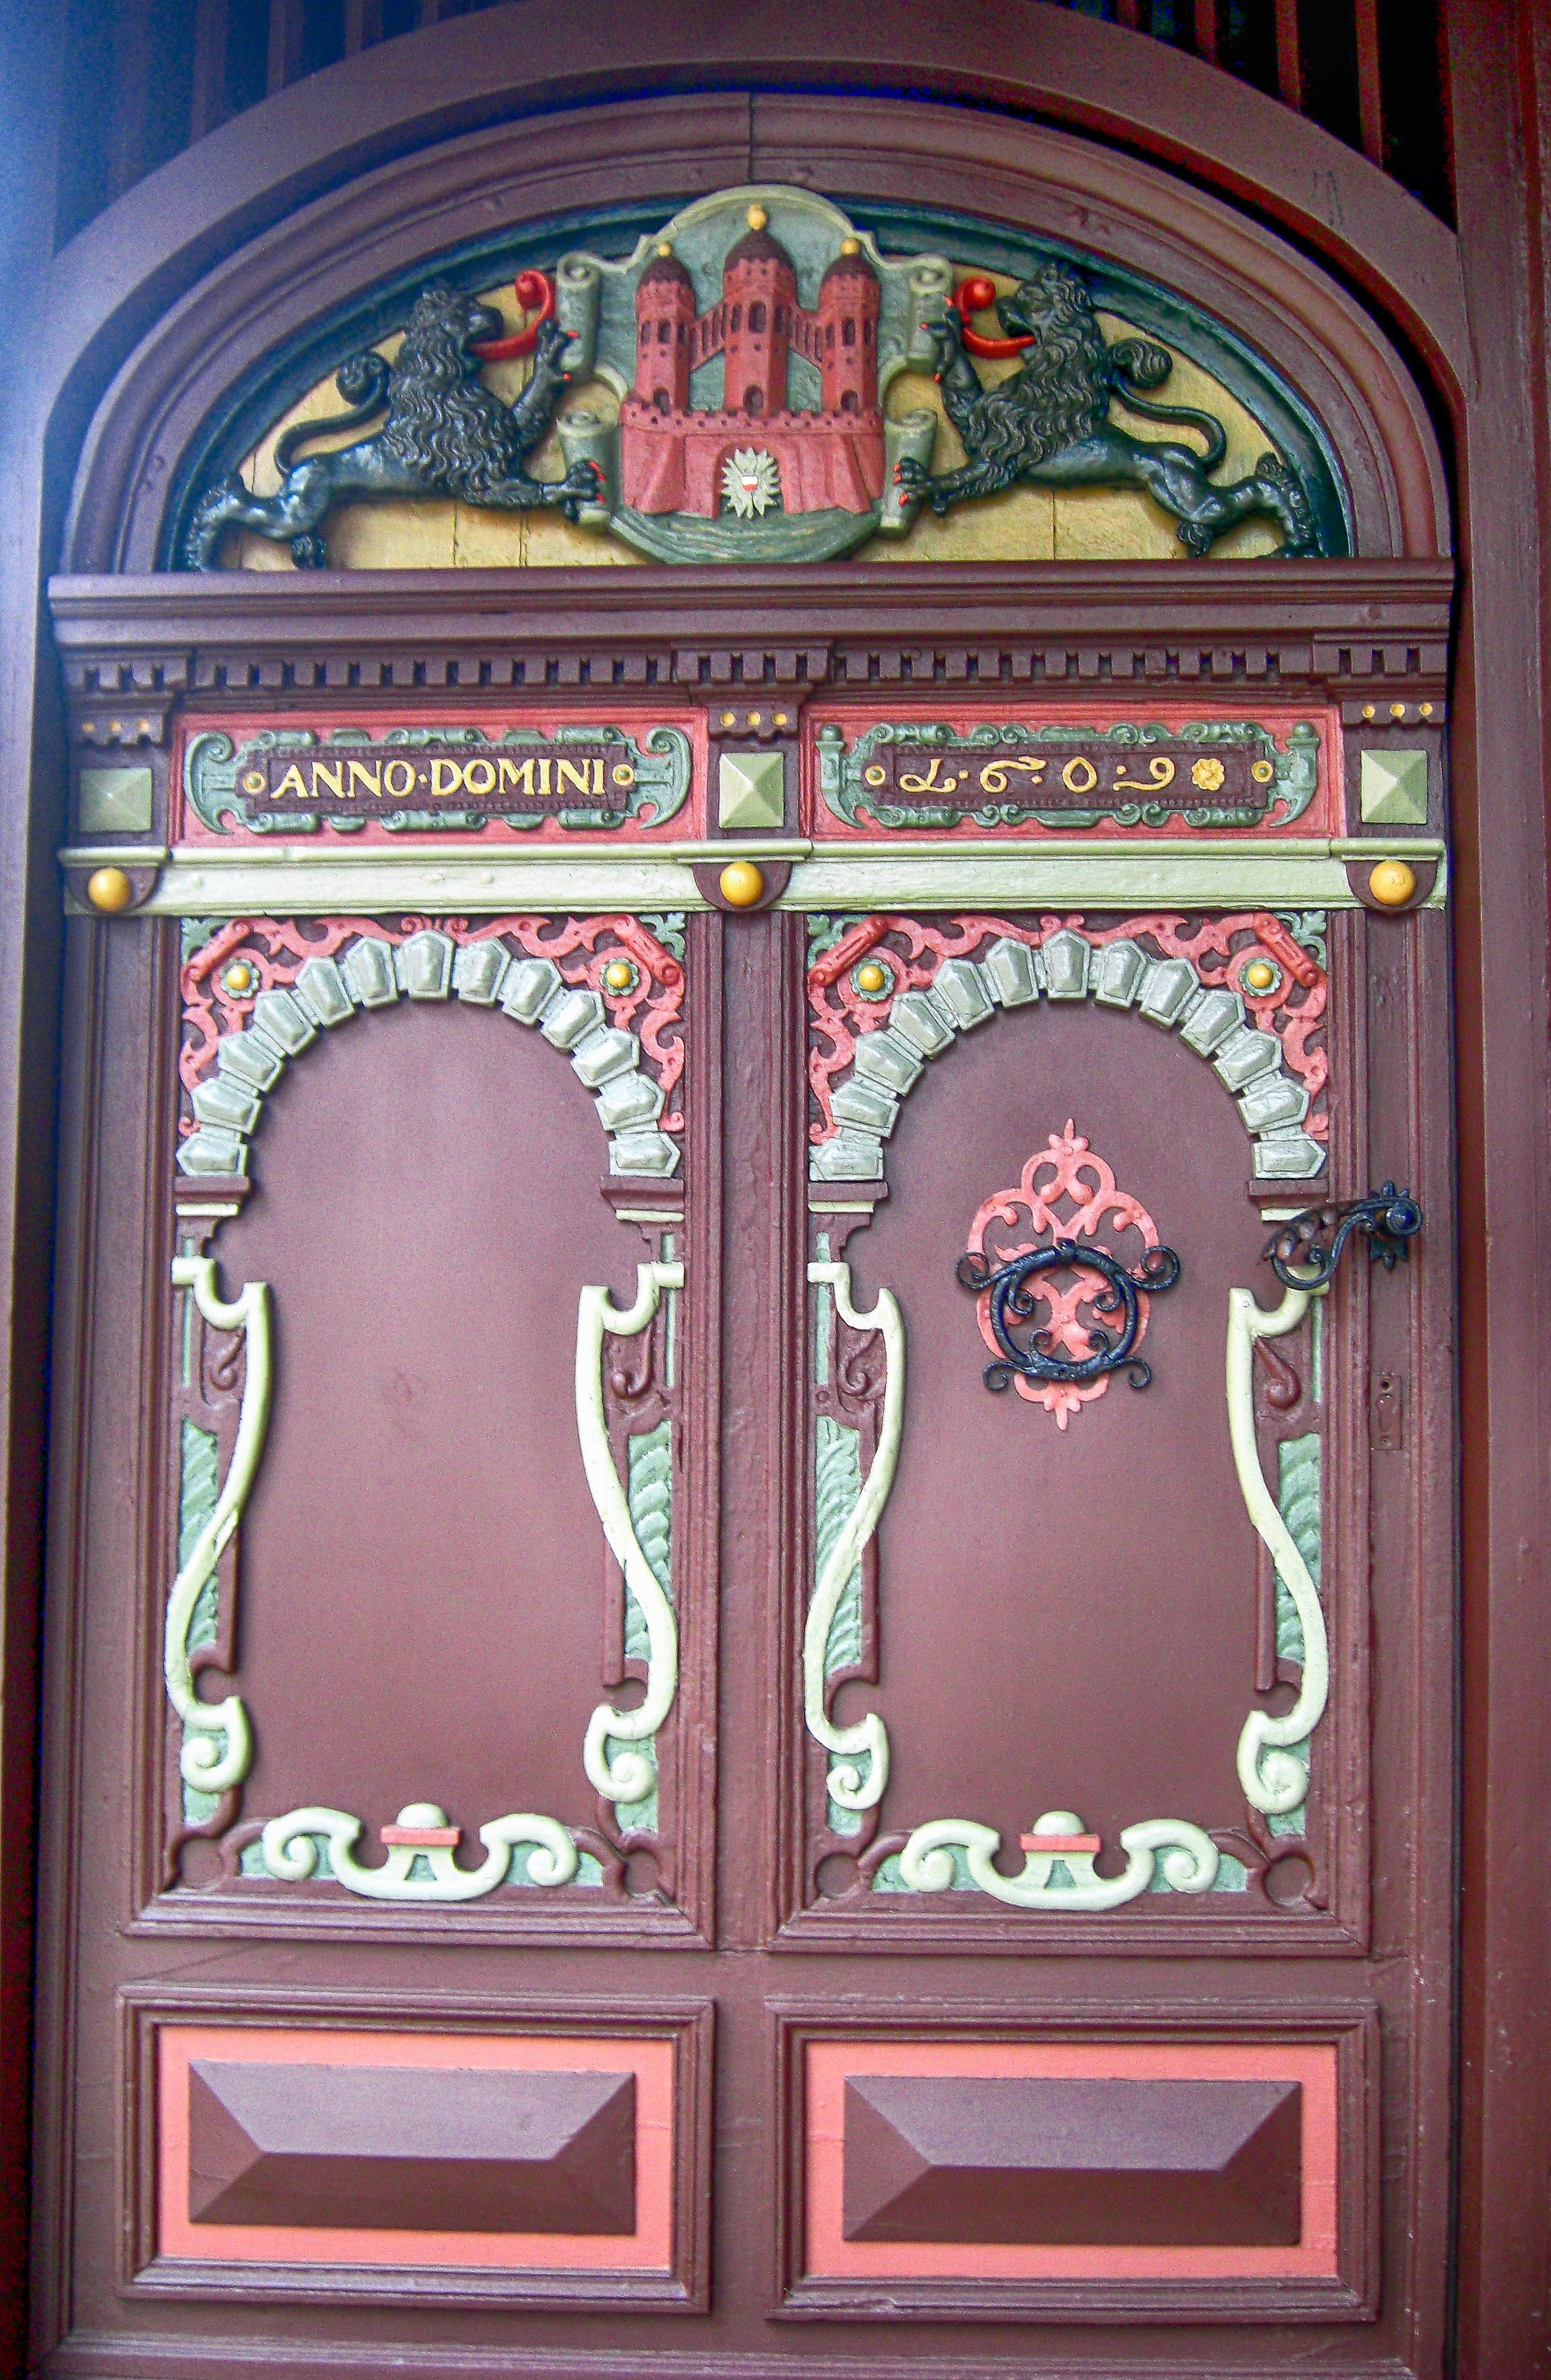
wood, window, glass, door, material, doorway, stained glass, hdr, design, ornate, decorative, wooden, symmetry, doors, carvings, germany, beautiful, rendsburg